Matt Pelech

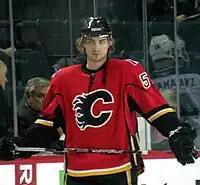
Pelech during his tenure with the Flames.

Pelech appeared in 59 games for the Heat in 2010–11, scoring 3 goals, 2 assists and adding 198 penalties in minutes (PIM). The Flames chose not to offer Pelech a new contract following the season, making him an unrestricted free agent. Pelech signed with the San Jose Sharks, spending the season with their AHL affiliate, the Worcester Sharks. He appeared in 59 games during the 2011–12 AHL season, where he scored eight points and had 168 PIM. He was an alternate captain in Worcester, and was voted the team's "unsung hero". Pelech, who was moved to the right wing and developed into an enforcer role in the Sharks organization, returned to Worcester for the 2012–13 season where he recorded seven points in 58 games and added a career-high 238 PIM. He also appeared in two games with San Jose.